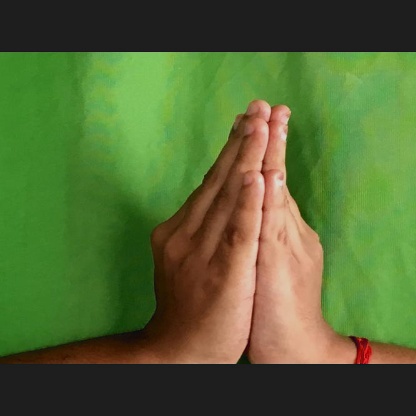
Mudra: Anjali